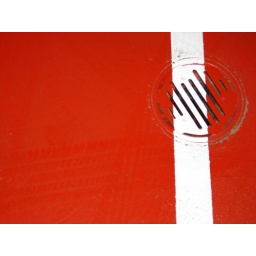
This brightly coloured drain was on the roof top of a car park at the docklands in Melbourne.